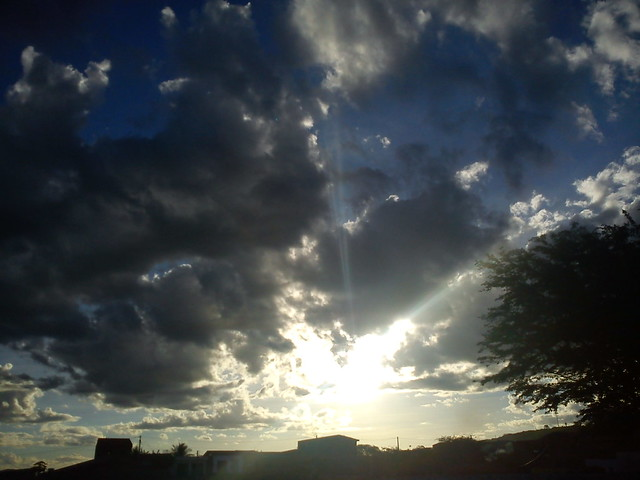
Fire: no
Smoke: no